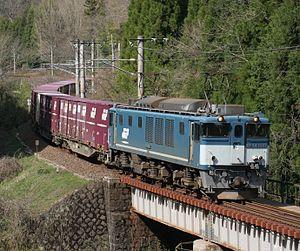
La ligne Hakubi est une ligne ferroviaire de la compagnie JR West, située dans la région de Chūgoku au Japon. Elle relie la gare de Kurashiki dans la préfecture d'Okayama à la gare de Hōki-Daisen dans la préfecture de Tottori. La ligne est aussi parcourue par des services fret de la JR Freight, et les trains de la compagnie Ibara Railway entre Kiyone et Sōja.